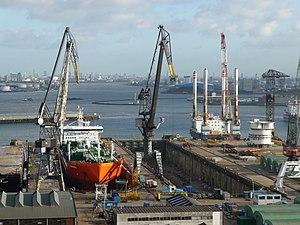
Le port de Rotterdam est en 2015 le huitième port du monde en termes de trafic total, le onzième mondial pour le trafic de conteneurs et le plus grand port européen avec 12,3 millions d'EVP et 444 millions de tonnes de marchandises traitées.